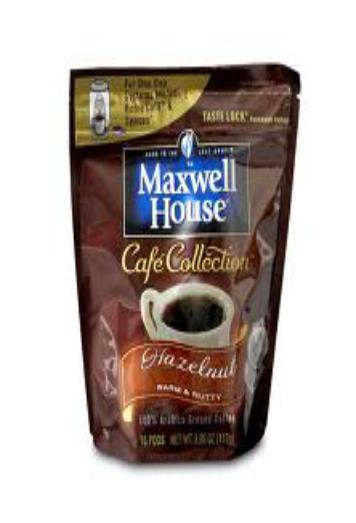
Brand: Maxwell House
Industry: Food